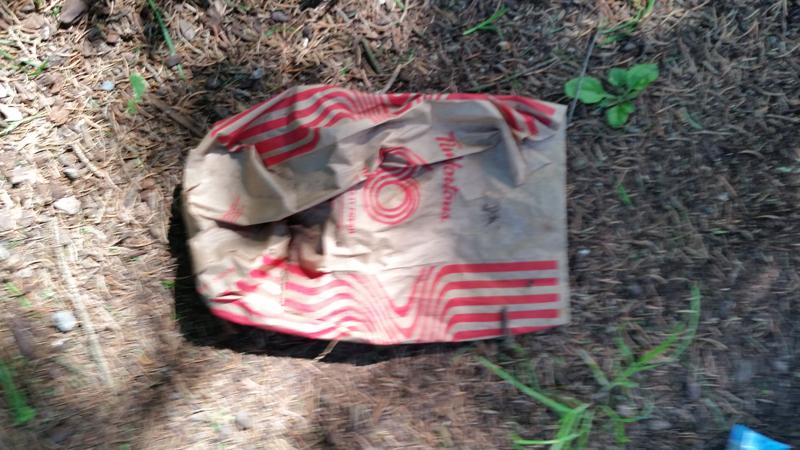
Label: trash